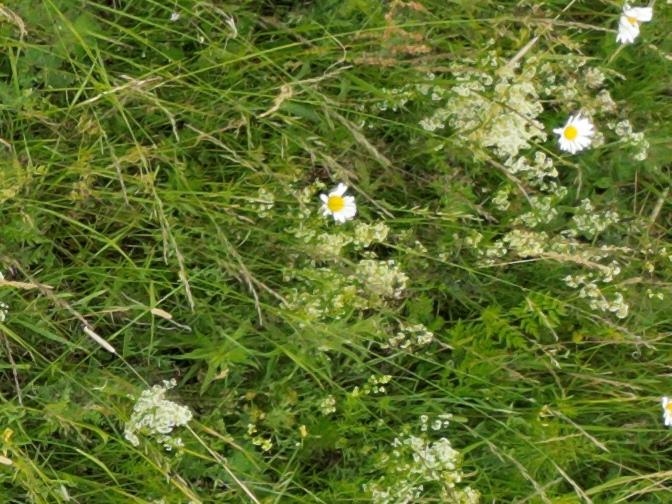
Flowers visible:  daisy flowers, yarrow flowers